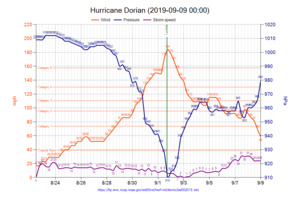
L’ouragan Dorian est le cinquième système tropical, la quatrième tempête tropicale, le second ouragan et le premier ouragan majeur de la saison 2019 dans l'Atlantique nord. Il a atteint la catégorie 5 dans l'échelle de Saffir-Simpson au moment de passer sur le nord des Bahamas et d'y demeurer près de 48 heures. Le Premier ministre de ce pays, Hubert Minnis, a déclaré que Dorian était la plus grande crise nationale de l'histoire de l'archipel. C'est également le plus intense ouragan ou ex-ouragan à frapper la Nouvelle-Écosse depuis l'ouragan Juan en 2003.